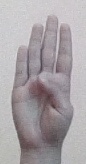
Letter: kaaf